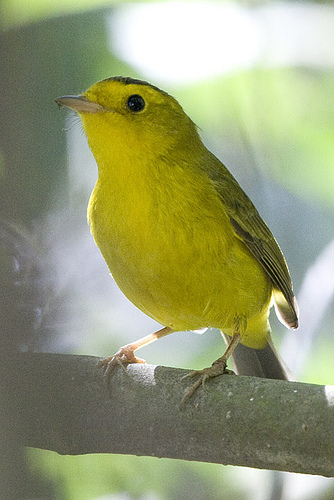
the bird is yellow with orange tarsals and black eyes.
this is a yellow bird with grey wings and a small beak.
this little bird is mostly yellow with a green crown and a short pointy bill.
this little fellow is mostly yellow with a black crown and short pointy bill.
a small bird with a yellow body, gray back and undertones to the wings, and pink feet.
this bird has wings that are black and has a yellow bodya small colorful bird that has a solid yellow throat, chest and belly and black and yellow secondaries.
this bird has wings that are green and has a yellow bellya yellow bird with black feathers on its nape and wings.
a small yet round bird with lime colored body and a small wings.
Species: Wilson Warbler